Direct TPMS

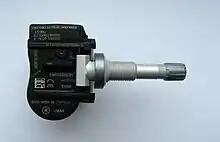
"direct TPM" sensor fitted in valve system, manufacturer VDO

In most current designs of direct TPMS, a small electronic assembly which is rugged enough to be mounted inside a tire, measures the pressure using a microelectromechanical system (MEMS) pressure sensor and then transmits this and other information to one or more vehicle receivers. Other information can include a serial number, temperature, acceleration, direction of rotation and the status of the complete tire pressure monitoring system. The purpose of the serial number is to allow the vehicle to ignore transmissions from other vehicles and operate with a unique data field. A typical direct TPMS (e.g. Ford, BMW or Toyota) comprises the following components on a vehicle: